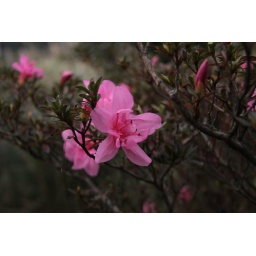
A pink flower taken at Yeung Ming Shan in Taipei, Taiwan.